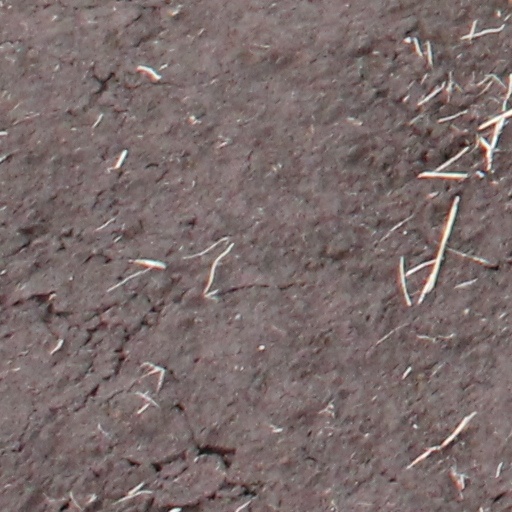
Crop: wheat